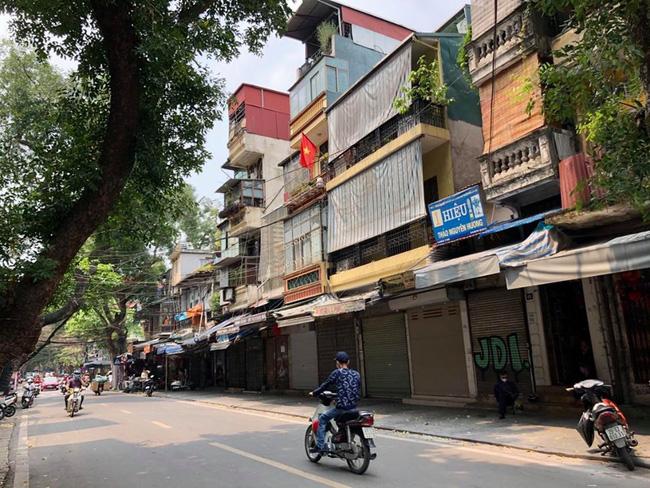
có nhiều phương tiện di chuyển ở lề đường bên trái hơn so với lề đường bên phải